Merkos L'Inyonei Chinuch

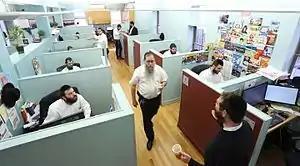
Picture of room '302'

One of the best known divisions is the Merkos Shlichus campaign, which dispatches pairs of young rabbinical students, colloquially known as Roving Rabbis, to small and isolated Jewish communities around the world. Hundreds of rabbinical students participate in Passover and summer visitation programs, building Jewish awareness and spreading Torah knowledge. To date, the program has sent students to more than 150 countries.